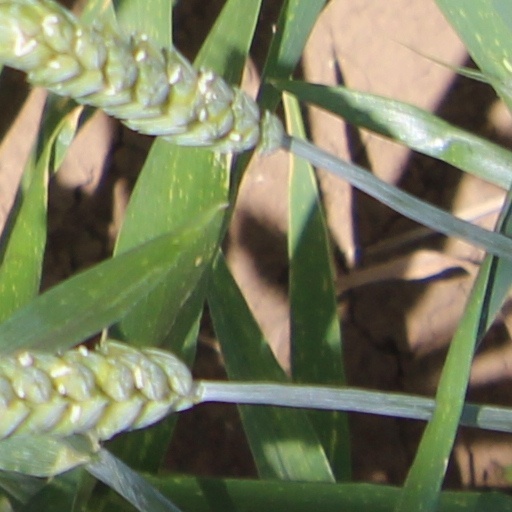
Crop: wheat